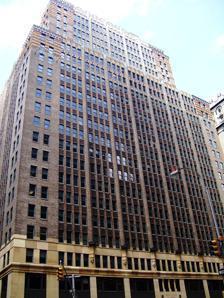
Building: 2 Park Avenue
Country: United States of America
Year built: 1928
Office building in Manhattan, New York 2 Park Avenue Seen from across Park Avenue General information Type Offices Architectural style Art Deco Address 2 Park Avenue Town or city Manhattan , New York City Country United States Coordinates 40°44′47″N 73°58′57″W / 40.74639°N 73.98250°W / 40.74639; -73.98250 Groundbreaking 1926 Completed 1928 Owner Morgan Stanley Real Estate Height 349 ft (106 m) Technical details Structural system Steel superstructure Material Brick and terracotta facade Floor count 28 Lifts/elevators 26 Design and construction Architect(s) Ely Jacques Kahn Developer Abe N. Adelson Main contractor Shroder & Koppel New York City Landmark Designated April 18, 2006 Reference no. 2186 2 Park Avenue is a 28-story office building in the Murray Hill neighborhood of Manhattan in New York City . The structure, along the west side of Park Avenue between 32nd and 33rd Streets, was designed by Ely Jacques Kahn and was developed by Abe N. Adelson from 1926 to 1928. The building, known for its facade of brick and colored architectural terracotta , is a New York City designated landmark . The facade of the first three stories is made of stone and largely contains storefronts, except for a central entrance on Park Avenue. The lower section of the building occupies nearly its entire lot, and the building contains setbacks at the 11th, 18th, and 25th stories. The facade contains a polychrome color scheme above the 16th floor, including colored terracotta tiles manufactured by Léon-Victor Solon . The design of the vaulted main lobby dates to the 1970s, when decorations such as a mural by Winold Reiss were added. Office tenants over the years have included the Boy Scouts of America , as well as various textiles, clothing, media, and financial firms. The site had been occupied by the Park Avenue Hotel since the 1870s. Developer Henry Mandel bought the hotel in 1925 in conjunction with a nearby development; he sold the site to Adelson, who erected the building and issued bonds to fund the project. The Continental Bank and Trust Company took over the building in foreclosure in 1935, and real-estate firm Webb and Knapp acquired it in 1953. After several sales in the 1960s, Sheldon Lewis Breitbart bought 2 Park Avenue's leasehold in 1962. Breitbart renovated the lobby after buying the building outright in 1976. Bernard H. Mendik acquired the building in 1986 after several of the building's limited partners accused Breitbart of impropriety. Mendik merged his company in 1997 with Vornado Realty Trust , which sold the building in 2003 to a German firm. Morgan Stanley Real Estate has owned 2 Park Avenue since 2007. Site 2 Park Avenue occupies the eastern section of a city block in the Murray Hill neighborhood of Manhattan in New York City , bounded by 32nd Street on the south, Park Avenue on the east, and 33rd Street on the north; the city block extends westward to Madison Avenue . The building's land lot has a total area of 40,500 sq ft (3,760 m 2 ). It measures 197.5 ft (60.2 m) from north to south and 205 ft (62 m) from west to east. Entrances to the New York City Subway 's 33rd Street station are directly outside the building's northeast and southeast corners. The building is on the same block as 29 East 32nd Street to the west. Other nearby buildings include the Hotel Grand Union to the southwest, Madison Belmont Building to the northwest, 4 Park Avenue to the north, and 3 Park Avenue to the northeast. The adjacent portion of Park Avenue slopes upward from south to north. The site was part of the 18th-century estate of merchant Robert Murray . In the 1860s, after the Park Avenue Tunnel was built, the segment of Fourth Avenue between 34th and 40th Streets was renamed Park Avenue, while the avenue's name south of 34th Street remained unchanged. Fourth and Park Avenues in Murray Hill had been developed with upscale residences by the 1870s. The site had previously been occupied by the Park Avenue Hotel , which was built in 1878 by dry-goods businessman Alexander Turney Stewart and was originally a hotel for "working girls". This building was seven stories high and had an internal courtyard. Despite being destroyed in a 1902 fire that killed 17 people, the hotel was rebuilt and continued to operate for two decades. The New York Times described the hotel as "one of the most popular hostelries in New York City" when it was in operation. Architecture 2 Park Avenue was designed by Ely Jacques Kahn in the Art Deco style. It rises 28 or 29 stories and measures about 350 ft (110 m) to its roof. The lower section of the building occupies nearly its entire lot, but there is a light court facing west toward the adjacent building. On the western side of the building, there is a setback along 32nd and 33rd Street on the 11th story. There is a setback on all sides at the 18th story, above the tops of the western wings. The building has another setback at the 26th story; the top three stories are treated as a penthouse . The building's height was intended to maximize profit; since elevators and other service areas took up a significant part of the rentable area on upper stories, it would have been unprofitable to build a taller structure. Facade The western elevation of the facade , on Park Avenue, is divided into nine bays along each of the 1st through 17th stories and seven bays on each of the 18th through 25th stories. Generally, the two outermost bays are designed similarly to each other, and the central bays share a common design that contrasts with the outer bays. The northern and southern elevations are each divided into ten bays along each of the 1st through 17th stories. The easternmost seven bays are divided into two outer bays and five central bays (similar in design to the facade on Park Avenue), while the westernmost three bays are again different in design. These taper to six bays on the 18th through 25th stories. The facade contains a polychrome color scheme above the 16th floor, which Kahn said was inspired by the texture of fabric. Kahn's friend Léon-Victor Solon designed the polychrome terracotta panels. These consisted of red, yellow, green, and blue panels with glazing, and black panels with a luster finish. According to Kahn's biographer Jewel Stern, Solon had been selected because he was "the nation's leading authority on architectural polychromy". At the time of the building's completion, few buildings used colored terracotta panels on facades, though such panels were characteristic of Kahn's work during the 1920s. Kahn had wanted to include decorative forms in the building's design, but typical sculpted ornamentation was difficult to see from the street. Unlike traditional decorations (which were applied to a completed curtain wall ) the terracotta panels on 2 Park Avenue's facade are part of the curtain wall itself. Base Main entrance doorway on Park Avenue The main entrance is recessed within the central bay. The floors of the vestibule are paved in travertine. The main entrance to the lobby consists of two revolving bronze doors flanked by single bronze doors; all are decorated with geometric motifs. Above these is an ornate bronze transom bar, as well as a semicircular window. The transom contains motifs relating to machines, designed in a style resembling Frank Lloyd Wright 's work. The mosaic ceiling was intended to evoke the design of a tapestry, with blue, black, and red tesserae as well as gold accents. The walls on either side are made of polished gray marble and originally contained light sconces . The side walls each contain a bronze door with an illuminated sign above it. The south wall also has a bronze tenant directory and the north wall contains a second door leading to the storefronts. At the bottom of the 1st story is a water table made of granite. The 1st through 3rd stories are clad with tan stone, which blends in with the brick on the upper stories. The 1st and 2nd stories contain double-height openings, divided by vertical stone piers . The 1st story includes storefronts made of metal and glass, above which are horizontal spandrels made of cast iron . Panels were installed in front of these spandrels at some point in the 20th century before being removed. Each 2nd-story window is composed of a large central window between a pair of smaller sash windows , except in the central bay on Park Avenue, which contains four sash windows separated by triangular piers. There is a cyma reversa molding above these windows. On the 3rd story, the outermost two bays each contain two sash windows. The central bays are separated from each other by wide triangular piers; each bay has four narrow sash windows separated by flat pilasters . The lowest three stories on Park Avenue, 32nd Street, and 33rd Street are similar, with minor exceptions. On 33rd Street, there is a secondary entrance in the fifth bay from east, with bronze and glass doors. An unused service entrance is placed on 32nd Street as well. The westernmost two bays on 32nd Street contain vehicular loading docks with roller shutters . Upper stories The Park Avenue elevation is divided into nine bays below the 17th floor. The central seven bays are similar to each other and contrast with the outer two bays, which are again similar to each other. The upper stories are clad with brick. On all three elevations, at the 4th through 15th stories, each of the outer bays has two rectangular windows per floor, which are separated by flat pilasters. The flat brick surfaces of the outer bays contrast with the central bays' textured surfaces. Furthermore, the bricks in the outer bays are lighter in tone than with the bricks in the central bays, providing more visual contrast. On all three elevations, each of the central bays contains four windows on each floor. The windows of each bay are separated vertically by narrow brick pilasters and horizontally by darker-brick spandrels, which are textured to resemble woven fabric. The spandrels alternately contain narrow brick headers , which project from the wall, and wider brick stretchers, which are flush with the wall. Furthermore, each four-window bay is separated by triangular brick piers, which are supported by stone corbels on the 3rd story and rise to the 17th story. At the setbacks, the brick piers are topped by blue terracotta panels. On the north and south elevations, the westernmost three bays are also faced with brick and divided by triangular piers, but there are only three windows per bay. Between the 16th story and the roof are polychrome terracotta panels, designed with several geometric and abstract motifs. In the center bays, the spandrels above the 15th and 16th stories contain superimposed geometric motifs in red, yellow, green, and blue. The panels above the 17th story are treated as an attic section, with different designs above the central and outer bays. The central windows are topped by projecting yellow bars, while the brick piers are topped by blue terracotta. In the outermost bays, the 16th- and 17th-story windows are interspersed with horizontal bands of orange and yellow. Above the 17th story, the outer bays contain red, blue, and black bands (from bottom to top), each with vertical yellow bars. The outer panels above the 17th story contain curving shapes, the only curved motifs used in any of the terracotta panels. Above the 18th to 22nd stories, there is a blue-on-yellow spandrel above each of the windows in the central bays. The outer bays contain horizontal orange-and-yellow bands between the windows on each story. The spandrels between the 24th and 25th stories contain geometric motifs in red, yellow, green, and blue, while the windows in the outer bays are interspersed with horizontal bands of orange and yellow. Above the 25th story, the central and outer bays are topped by ornament similar to that above the 17th story. The main difference is that the outer bays contain incisions above the 25th story. The top three stories are decorated similarly to the 16th and 17th and the 24th and 25th floors, except that the outer bays also have colored terracotta. Interior Ground level and lobby The main entrance to the building is from Park Avenue, though the building also has entrances from 32nd and 33rd Streets, all connected via passageways. There was also an entrance from the subway station in the basement. The lobby's design largely consisted of bronze, marble, and mosaic tiles, arranged in overlaid geometric motifs. The passageway from Park Avenue contained travertine floors. Each of the walls consisted of a tall gray-marble wainscoting , above which was a gilded plaster frieze with motifs such as plants, chevrons , volutes , prisms, and column shapes. Octagonal bronze-and-glass chandeliers, with cantilevered glass panels, were initially suspended from the ceiling via metal rods. The Park Avenue lobby intersects a vaulted north–south passageway connecting 32nd and 33rd Streets. The north–south passageway originally had multi-tiered chandeliers, each containing eight bronze pendants. The north–south passageway contained an arch leading back to Park Avenue, which was topped by a colorful tympanum . The lights, mailbox, and radiator grilles were decorated similarly to the rest of the lobby. In the 1950s, many of these decorations were replaced, while the ceiling was painted white. During a renovation in the 1970s, a Winold Reiss mural of New York City's skyline and Sabino glass chandeliers were added to the lobby. The mural came from a Longchamps restaurant at 59th Street and Madison Avenue , while the chandeliers came from a Simpsons department store in Toronto , Ontario. The ceiling was also painted blue. Originally, there were also nine storefronts at ground level. Other interior spaces Below street level are freight and loading platforms. Each of the lowest floors spans 40,000 sq ft (3,700 m 2 ). Above the 17th-story setback, each of the floors are 22,500 sq ft (2,090 m 2 ). Though 2 Park Avenue could accommodate both offices and showrooms, its developers also wanted the ability to lease the space to manufacturers if there were not enough office or showroom tenants. At the time of the building's construction, up to 25 percent of the space could be used for manufacturing. Consequently, 2 Park Avenue's floor slabs contained a high floor–load capacity, and it also included freight elevators and other services. The building contains 26 elevators. At ground level, the elevators are clustered where the passageways from each entrance intersect. On the remaining stories, there are mechanical rooms surrounding each elevator bank. The superstructure used 10,000 short tons (8,900 long tons; 9,100 t) of steel. The 1st through 17th stories are divided by piers, which are spaced 21 to 22 feet (6.4 to 6.7 m) apart at their centers; at the rear of each story, the piers are spaced more closely. The ceilings measured 12 feet (3.7 m) high, providing large work spaces for industrial tenants. The work spaces above the 17th story were generally shallower, accommodating office tenants. On the 20th floor is a business center with a coworking space, 74 offices, and meeting rooms. History The developer Henry Mandel acquired the lots on the eastern side of Fourth Avenue between 32nd and 33rd Street in 1923 under the name "One Park Avenue Corporation". He intended to erect an office building on the site. Since the house numbering system reset at the southern end of Park Avenue, buildings between 32nd and 34th Streets originally had Fourth Avenue addresses. Park Avenue was extended southward from 34th to 32nd Street in 1924, but controversies over the renaming continued until 1930. The site of the Park Avenue Hotel had long been difficult to redevelop because it faced a streetcar depot across Park Avenue, which was demolished to make way for 1 Park Avenue. Development Mandel bought the old Park Avenue Hotel in May 1925, with plans to build 2 Park Avenue, a 35-story office building, on the site. He immediately started planning for the new development, even though the hotel continued to operate under a lease that did not expire until 1927. Mandel wanted to connect 1 and 2 Park Avenue via an underpass that also provided access to the subway. The Park Avenue Hotel site was sold again in April 1926, this time to Abe N. Adelson, who formed the Two Park Avenue Corporation to develop the building. That September, the Park Avenue Hotel closed and all its furnishings were sold off. Ely Jacques Kahn was hired to develop alternative plans for an industrial building or an office building, since the owners did not know what to develop on the site. Kahn's firm Buchman and Kahn created four separate sketches of the building in four months. The first sketch, scheme A, called for a base with multiple setbacks and a central tower with a pyramidal roof. Scheme B was a variation of scheme A with diagonal corners and without a pyramidal roof. Schemes C and D also depicted a central tower above a base with multiple setbacks, but the setbacks in scheme D were simpler than those in scheme C. The final plans called for a much simpler massing without a tower. Buchman and Kahn filed plans for a building at 2 Park Avenue, to cost $4 million, in October 1926. The structure was to be designed in the Art Deco style, making it one of the first office buildings in Manhattan to be designed in that style. To maximize usable space, Kahn designed the structure as a nearly square block with large floor areas and a light court in the rear. Solon and Kahn created mockups of the facade's terracotta panels using plaster and cardboard boxes. The Federal Terra Cotta Company then created full-sized mockups of the panels to see how they looked from 250 feet (76 m) away. Though Adelson doubted the effectiveness of these designs, consulting architect Raymond Hood reassured the developer of Kahn's expertise. Halley, Knox & Koenig provided a $1.25 million mortgage on the site in December 1926. The following month, S. W. Straus & Co. provided $9 million in permanent financing including a $6.5 million first mortgage. Straus had also tried to convince Kahn to tone down the colorful design, but Kahn replied that his panels would be less expensive than traditional sculptured decoration. Straus established the Park Avenue and 33rd Street Corporation, which would issue $6.5 million in sinking fund bonds, secured by the land and building. Steel contractors Shroder & Koppel began erecting the steel superstructure at the end of March 1927, at which point over one-fifth of the building was leased. That July, the New York Building Congress gave craftsmanship awards to many workers who were involved in construction. By November 1927, the building was nearly fully leased. Two months later, the Two Park Avenue Corporation hosted a dinner in which it presented a ceremonial cup to Adelson, honoring his involvement in the building's development. 1920s to 1940s Outer-bay detail When the building was completed, its storefronts were occupied by Seward National Bank, Block, Maloney & Co., and the Bloomsburg Silk Mill. Several dry goods and textiles merchants occupied the lower floors, including Mills & Gibb . Among the largest tenants were Peierle, Buhler & Co. and Robert Reis & Co., which each occupied three full floors. On the 17th floor were the national headquarters of the Boy Scouts of America . Occupants of the 18th through 25th stories included the United States Leather Company , the Building Trades Employers' Association, and advertising firm Gardiner & Wells. The Building Trades Employers' Association, which occupied the entire 25th floor, sought to name the building the "New York Builders' Exchange". The top two floors were the offices of Buchman & Kahn, the building's own architects. The Tammany Hall political organization also temporarily leased space at 2 Park Avenue while its permanent home at 44 Union Square was being completed. The Straus National Bank and Trust Company placed a $2.5 million second mortgage on the property in July 1929. At the time, the building's brokers cited 2 Park Avenue as being fully rented. The same year, real-estate developer Robert W. Phillips cited 2 Park Avenue as one of several successful tall buildings that had been recently developed. Among the building's tenants in the early 1930s were the Royal Typewriter Company , the Metropolitan Life Insurance Company , shirt manufacturer Cluett Peabody & Company , several leather companies, and several handkerchief manufacturers. By February 1934, the Continental Bank and Trust Company sought to foreclose on the $6.5 million first mortgage from S. W. Straus & Co. At the time, 8,000 individuals owned $8.175 million in outstanding bonds on the building, over two-thirds of which agreed on a reorganization plan. The building was auctioned in August 1934 and Continental took over the building that month. In the nine months after the reorganization, 2 Park Avenue had $225,000 in net profit. Hunter College officials leased three and a half floors at 2 Park Avenue in February 1936, after Hunter's existing building burned down, and the college added several classrooms and study halls to the space within three weeks. Hunter continued to lease space at 2 Park Avenue for several years. Other tenants during the 1940s included the Bibb Manufacturing Company , the Home Owners' Loan Corporation , the United States Mission to the United Nations , and a regional office of the National Labor Relations Board . In particular, the United Nations mission's presence led The New York Times to characterize 2 Park Avenue as "our global embassy on Park Avenue". In 1947, Two Park Avenue Building Inc. refinanced the building with a $4.76 million mortgage, replacing the original first mortgage. 1950s to 1970s Detail of windows and spandrels in central bays Bankers Trust leased some space in the 1950s, as did the Free Europe Committee . Real-estate firm Webb and Knapp acquired control of 2 Park Avenue in April 1953, paying off a $2.7 million mortgage. That November, the Connecticut Life Insurance Company provided a $6.75 million mortgage loan for 2 Park Avenue to Webb and Knapp. During the 1950s, the building was 98 percent occupied by companies in a variety of trades. These included the Boy Scouts, the Blue Shield Association , Chase Manhattan Bank , the Empire City Savings Bank, the Federal Housing Administration , Phoenix Mutual Life Insurance , and Radio Free Europe . The law firm of Herrick Feinstein also leased some space in 1957 and stayed for over half a century, while publisher W. A. Benjamin leased space in the 1960s. Over a five-year period in the late 1950s and early 1960s, the building underwent a $3 million renovation, which included automating 16 manually operated elevators. By 1960, Webb and Knapp was struggling financially and had sold off a partial ownership stake in 2 Park Avenue and several of its other buildings. William Zeckendorf , the chairman of Webb and Knapp, subsequently testified that the building was sold in June 1959 to Chicago businessman Henry Crown , with a caveat that Zeckendorf had to buy it back if certain criteria were met. Crown asked Zeckendorf to buy back the building in January 1961, and Zeckendorf hired Samuel Lemberg to buy 2 Park Avenue, which Lemberg then sold to Joseph Lubin. In June 1962, Sheldon Lewis Breitbart of the Breitbart Corporation bought 2 Park Avenue's leasehold from a limited partnership , Two Park Avenue Company. The next month, Breitbart sold the leasehold for $8.35 million back to Two Park Avenue Company. One of Zeckendorf's trustees, Mortimer M. Caplin, sued Zeckendorf in 1967, alleging the transactions were part of a trend of mismanagement. Caplin dropped his complaints against the 2 Park Avenue transactions in 1972 in return for a $35,000 settlement. Breitbart bought the land and building outright in 1976, paying $4 million to Ann L. Goldstein and Barbara Goldsmith. The next year, Breitbart hired Kwan Lau and Beverly Birks to renovate the lobby with Art Deco decorations that were popular in the mid-20th century. During that decade, 2 Park Avenue's tenants included publisher E. P. Dutton , the editorial offices of Harper's Magazine , and the offices of Esquire magazine. In addition, the building's retail tenants included French restaurant La Coupole. 1980s and 1990s Polychrome terracotta ornament The lawyer Alan E. Bandler secretly bought a share in the building's ownership in 1982 after Breitbart had refused to allow Bandler's associate, Julien Studley, buy an ownership stake. Bandler and Studley bought more shares in 2 Park Avenue over the next two years, but Breitbart also refused to acknowledge that the men were partial owners. In an attempt to gain total ownership of the building, Bandler and Studley convinced some of the building's 1,040 limited partners to file a class action lawsuit against Breitbart, on the basis that he had paid "unauthorized and excessive management fees" to himself and to his wife Barbara. The New York Supreme Court ruled in Breitbart's favor, but acting Court of Appeals justice Francis Pecora reversed the Supreme Court's decision. The appeals court ruled that Breitbart had to pay $6 million in damages, forced Breitbart to resign as the building's general partner, and appointed John Bower as a receiver to sell the property. Bandler alleged that Breitbart should not be allowed to sell 2 Park Avenue unless Breitbart recognized Bandler's ownership stake. Bower hired the Williams Real Estate Company, which recommended that the building be sold immediately so the limited partners could receive capital gains tax relief. The building was sold at auction in December 1986 to a syndicate of Bernard Mendik and EF Hutton for $151 million. Despite not providing documentation for his work, Bower was paid $7.7 million for his role in the receivership proceedings, or about $4,000 an hour. This was about 70 times higher than the next-largest payment for a receivership proceeding in New York state. This represented five percent of the total sale price, the maximum allowed under state law. Breitbart appealed the award in February 1988, prompting the weekly newspaper Manhattan Lawyer to publish three articles about the transaction. The state appellate division vacated Bower's fee that June, but Pecora restored it that August without holding a hearing. After another appeal in December 1988, the appellate division reduced the payment to $5 million, citing the "complex nature and extremely high quality of the service rendered"; this was still 40 times higher than the next-largest payment to a receiver in New York. In the 1990s, the building contained the headquarters of New York Newsday , the New York City edition of Long Island daily newspaper Newsday . The American Place restaurant also opened in the building at that time. Despite the early-1990s economic downturn, 2 Park Avenue and Mendik's other properties remained over 95 percent occupied because of what Crain's New York described as Mendik's "reputation for quality management". In 1996, Mendik announced that he would form a real estate investment trust to control seven of his properties in Midtown Manhattan, including 2 Park Avenue. This move would allow Mendik to raise up to $220 million. The next year, Mendik announced his company would merge with Steven Roth 's Vornado Realty Trust , giving Vornado control of 2 Park Avenue and Mendik's other properties. By the late 1990s, the neighborhood was a hub for publishing companies, and Matthew Bender & Company and Times Mirror Company occupied 2 Park Avenue. 2000s to present A branch of cheese restaurant Artisanal opened in the building in 2001, and Hartford Financial Services moved to the building that year after being displaced in the September 11 attacks . Vornado placed the building for sale in May 2003; at the time, it was 99 percent leased. That August, German firm SEB Immobililien-Investment GmbH agreed to buy the building for $157 million. Its tenants at the time included the Tribune Company (succeeded by the Bonnier Corporation ), Simplicity Pattern , The New York Community Trust , and United Way of New York City . Several tenants also leased space in the mid-2000s, including life-insurance company Penn Mutual and fragrance company Coty Inc. The New York City Landmarks Preservation Commission (LPC) designated 2 Park Avenue and the nearby 404 Fifth Avenue as official city landmarks on April 18, 2006. L&L Holding and General Electric Pension Trust bought 2 Park Avenue the same year for $450 million and refinanced the building in an all-cash transaction. Morgan Stanley Real Estate paid $519 million for a majority stake in the building in early 2007. Cushman & Wakefield took over leasing at the building in 2010. Among the major office tenants in the early 2010s were fashion firm Kate Spade New York as well as British Airways , the American Society of Mechanical Engineers , the North Shore-LIJ Health System , and Gilt Groupe . The building's commercial tenants included Europa Café, Crumbs Bake Shop , and Pret a Manger , which faced competition from food trucks on Park Avenue. The building's manager requested in 2011 that the New York City Department of Transportation create a no- idling zone outside 2 Park Avenue; he claimed that food-truck owners had caused thousands of dollars in damage, resulting in complaints from tenants. By 2014, the building was fully leased after clothing company Talbots leased some retail space. Other tenants in the mid-2010s included textiles firm Delta Galil Industries and technology firm The Trade Desk . Reception Of all buildings that Ely Jacques Kahn designed, 2 Park Avenue received the most attention from architectural critics. Near the building's completion, Solon brought Michael A. Mikkelson of Architectural Record , to see the building. Mikkelson thought the building began "a new chapter in the history of sky-scraper design". The visit also prompted Mikkelson to publish a 22-page "Portfolio of Current Architecture" in April 1928, featuring 2 Park Avenue exclusively. When the building was completed, architectural critic Lewis Mumford praised the building's facade, massing, and interior, in spite of his general disdain toward skyscrapers. Mumford said the form and facade combined to create "the boldest and clearest note among all our recent achievements in skyscraper architecture". Architectural Record described the building's lobby as "probably the most impressive in the country". The photographer Cervin Robinson took an image of 2 Park Avenue, with the Empire State Building behind it, for his 1975 book Skyscraper Style: Art Deco New York . This led Paul Goldberger of The New York Times to describe the scene as one of several that "deserve to become classics". When the building's lobby was renovated in 1977, Goldberger wrote: "It is all bright, shiny and full of enthusiasm for Art Deco", criticizing only the blue ceiling. Architectural historian Anthony W. Robins described 2 Park Avenue as containing one of the "most striking Art Deco facades" in New York City. According to writers Jewel Stern and John A. Stuart, 2 Park Avenue was "the project that confirmed Kahn's reputation as a modernist". See also Art Deco architecture of New York City List of New York City Designated Landmarks in Manhattan from 14th to 59th Streets References